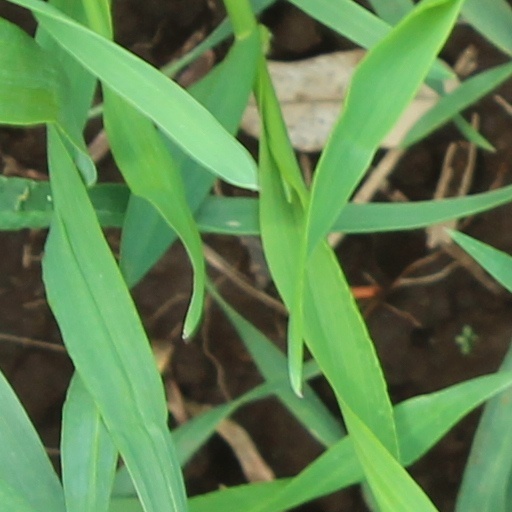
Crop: wheat